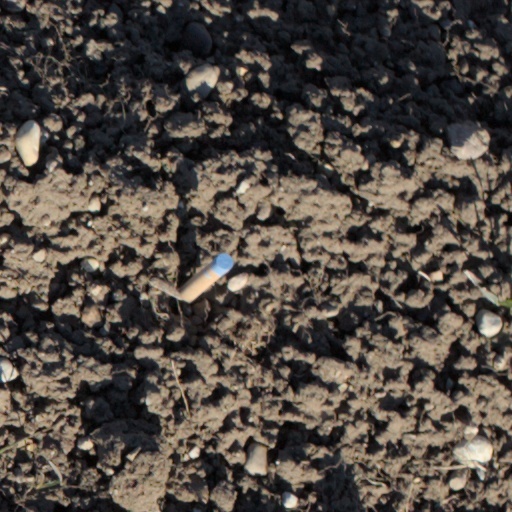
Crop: wheat